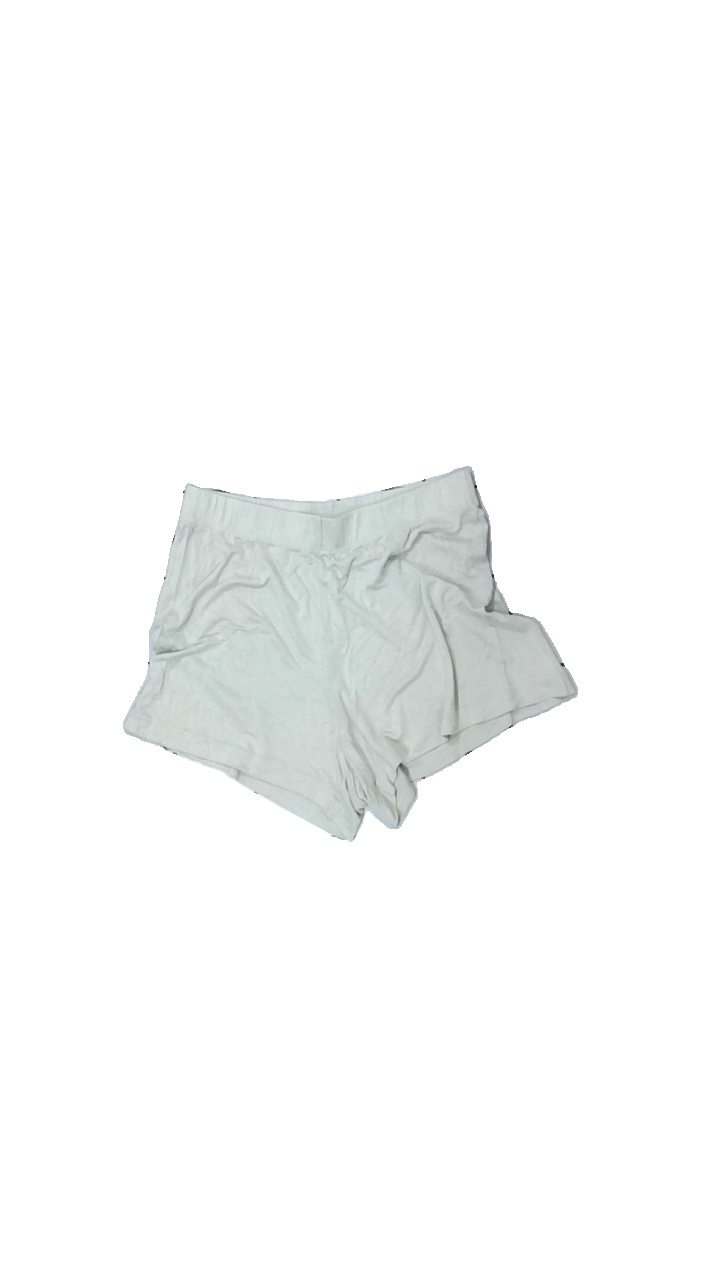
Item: Shorts (Ladies)
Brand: Missing
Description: Green shorts
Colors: Green
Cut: Loose
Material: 100% Viscose
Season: Summer
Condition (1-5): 5
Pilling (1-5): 5
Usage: Reuse
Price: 50-100